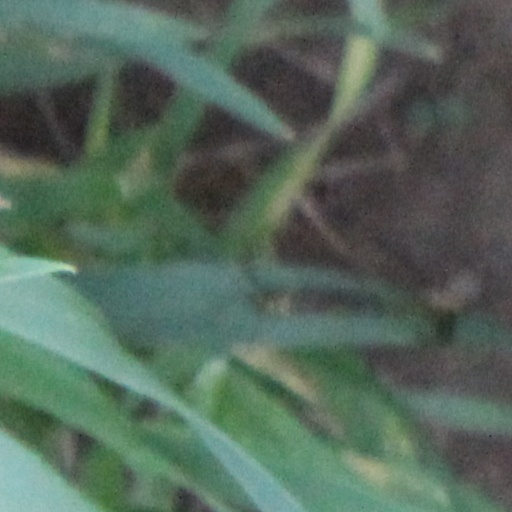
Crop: wheat